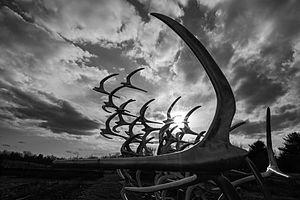
Le matin du 27 août 2006, le Bombardier Canadair Regional Jet 100ER effectuant le vol Comair 5191 pour le compte de Delta Connection, et reliant Lexington dans le Kentucky à Atlanta en Géorgie, s'écrase alors qu'il tente de décoller de l'aéroport de Blue Grass, dans le comté de Fayette dans le Kentucky.